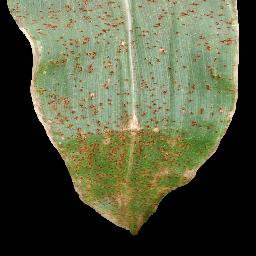
Label: Corn___Common_rust